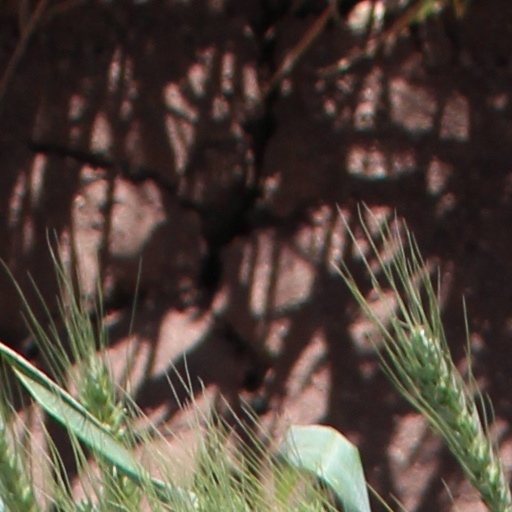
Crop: wheat